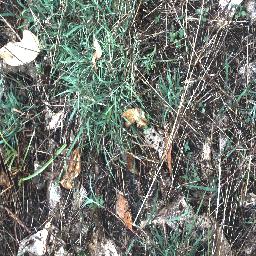
Label: negative